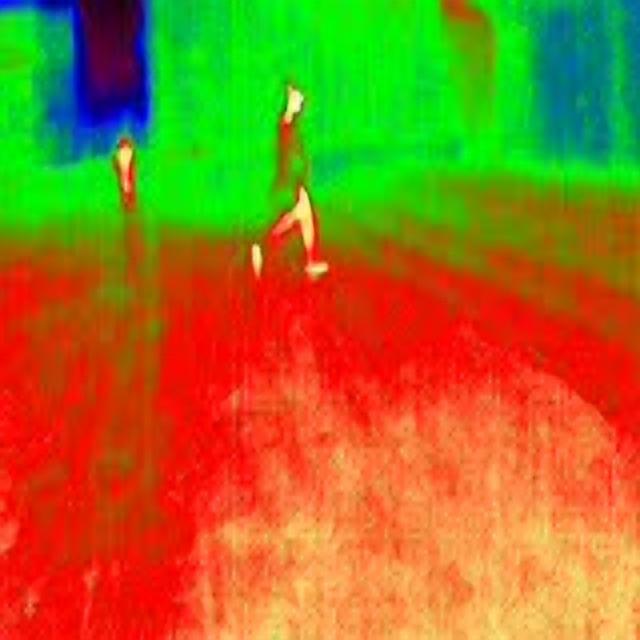
Detected objects:
label: person
label: person